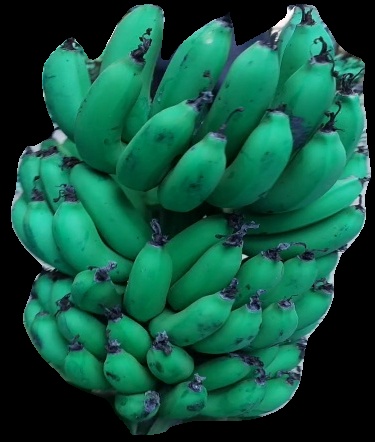
Variety: pachbale
Grade: grade2